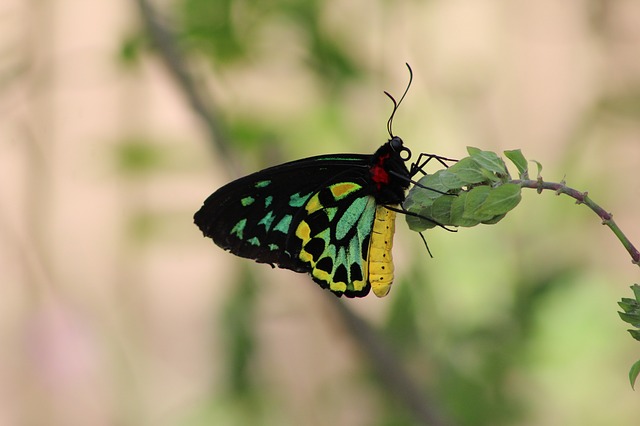
Label: butterfly